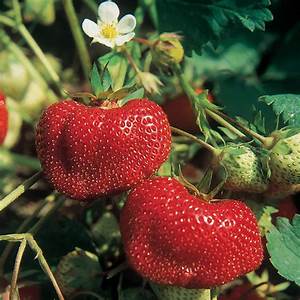
Label: Strawberry